Greenwich 28-inch refractor

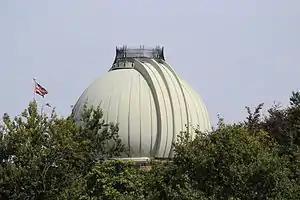
The Great Refractor dome, 2013

The mounting was designed by George Airy in the 1850s, for the older 13-inch refractor, in conjunction with the firm Ransomes and Simms. It is an equatorial design, that allows the telescope to rotate to compensate for the rotation of the Earth; this allows the telescope to stay fixed on certain point in the heavens. The telescope tube is mounted in a latticework of iron, that is mounted on each end on spindle that rest on a stone and metal pier.